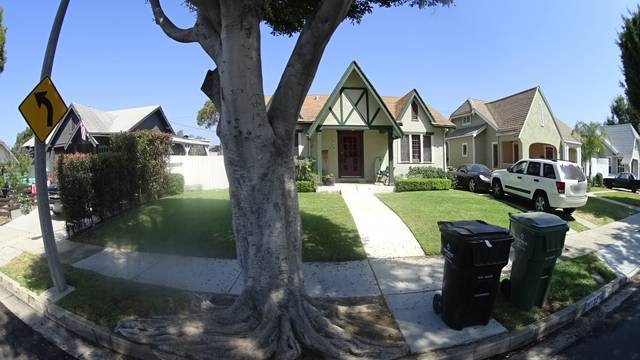
Region: Mexico
Coordinates: 33.978, -118.355